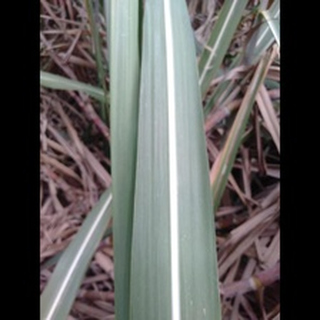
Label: healthy_sugarcane